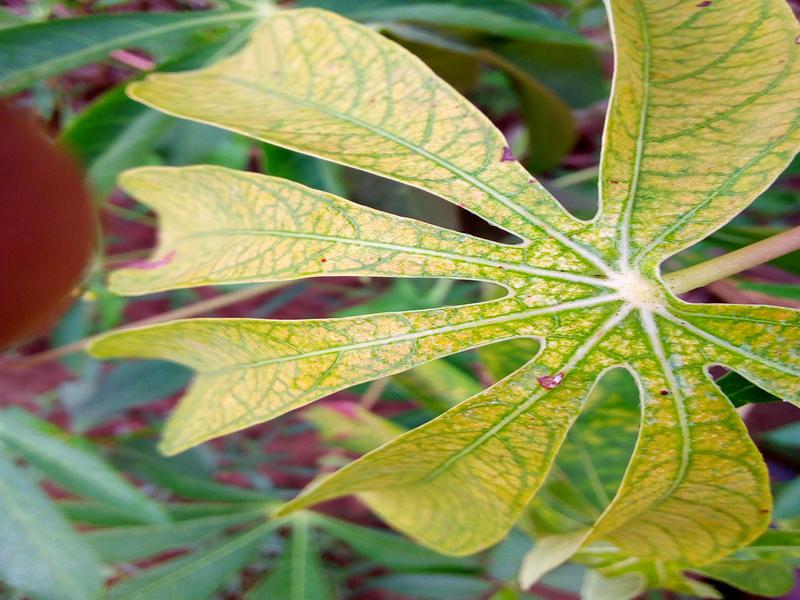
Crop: cassava
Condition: green_mottle